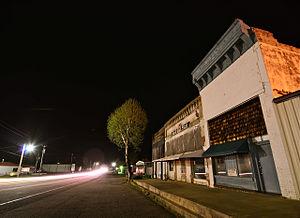
La ville de Magazine est située dans le comté de Logan, dans l’État de l’Arkansas, aux États-Unis. Sa population s’élevait à 847 habitants lors du recensement de 2010, estimée à 835 habitants en 2017.